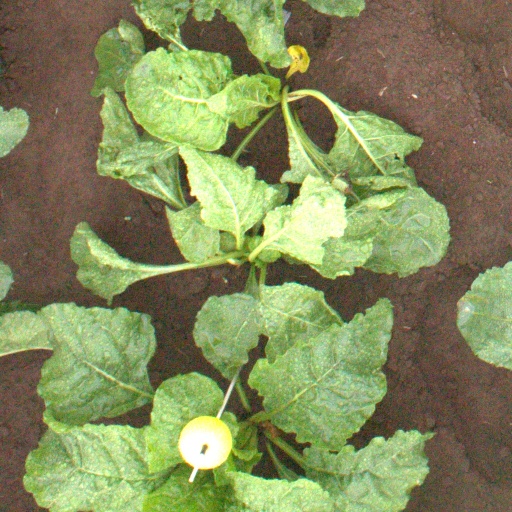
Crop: sugar beet